Brandon Roy

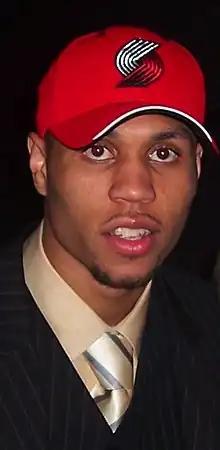
Roy during the 2006 NBA draft

Roy's NBA debut was in his hometown against the Seattle SuperSonics. He scored 20 points in that game and 19 in the following game. An impingement in his left heel kept him out of 20 games early in the season, but he scored his first career double-double shortly after his return, on December 22, 2006, against the Toronto Raptors. At the end of January 2007, Roy led all NBA rookies with 14.5 points per game. He became the fourth Trail Blazer to be selected for the rookie squad of the NBA All-Star Weekend Rookie Challenge since its inception in 1994. He was the first Trail Blazer to participate in the All-Star Weekend since Rasheed Wallace's selection as an All-Star reserve in 2001.